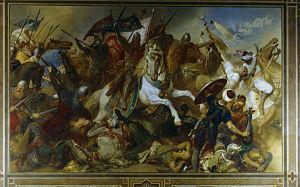
La bataille d'Iconium s'est déroulée le 18 mai 1190 au cours de la Troisième Croisade, au cours de l'expédition de Frédéric Barberousse pour atteindre la Terre Sainte par voie terrestre via la Turquie. Elle aboutit à une victoire des croisés allemands et hongrois, qui mettent à sac la capitale du Sultanat de Roum.